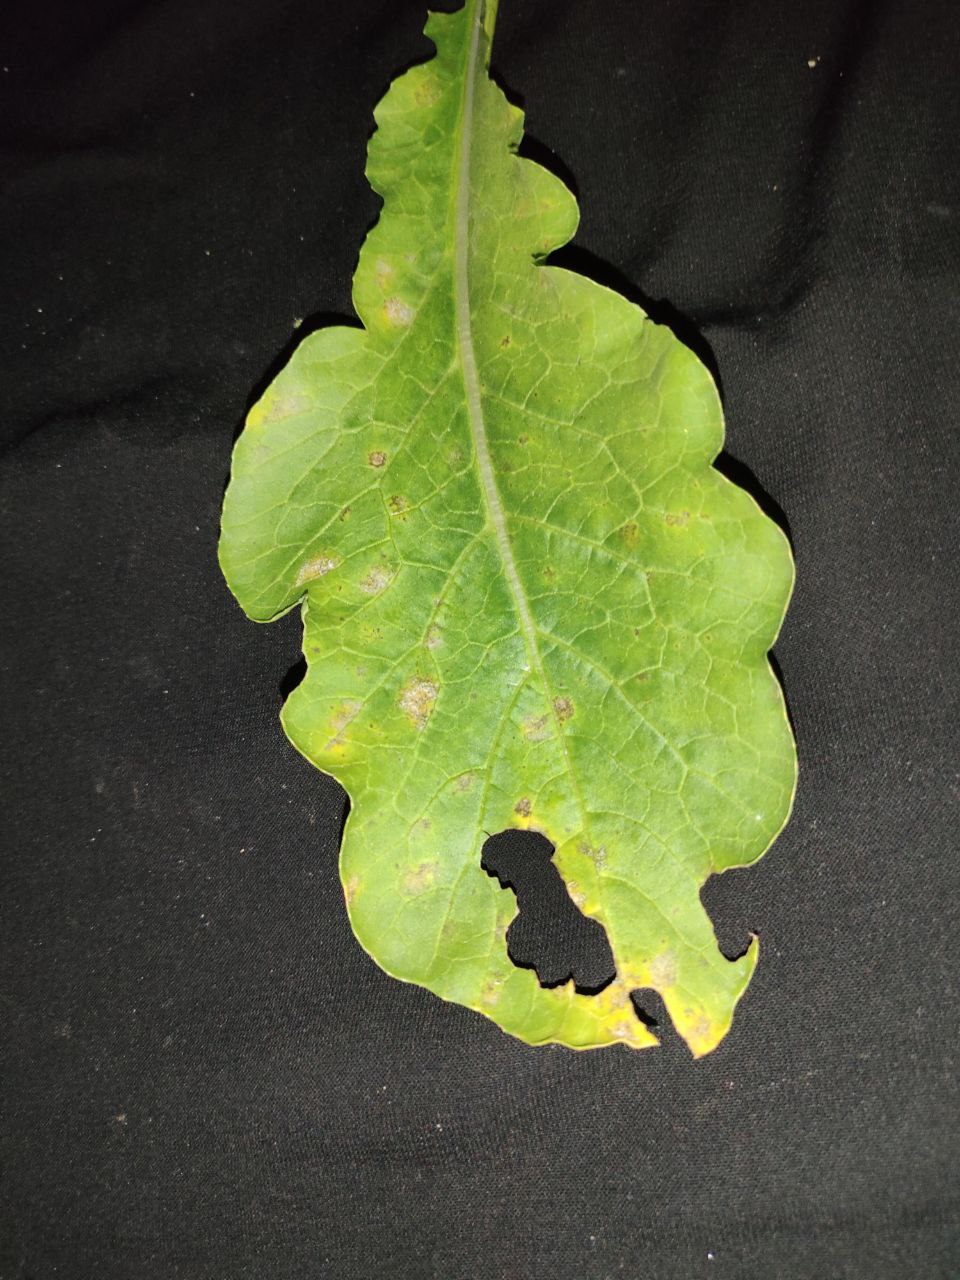
Label: Downey mildew